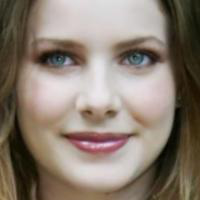
Age group: age 21-30